Answer in natural language. Considering the relative positions, is Doorway (marked C) above or below brown colour countertop lx (marked B)? Choose between the following options: above or below
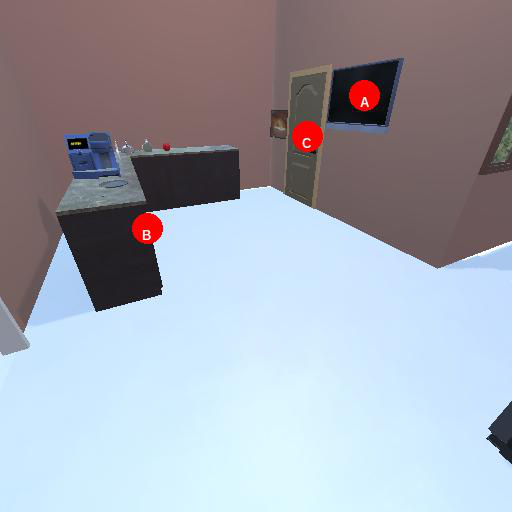
<answer>above</answer>